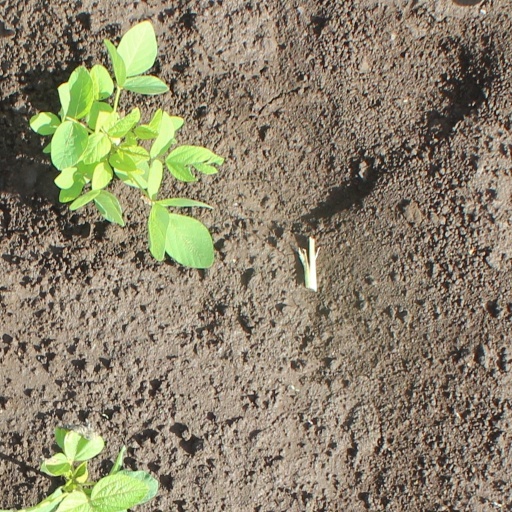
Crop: soybean